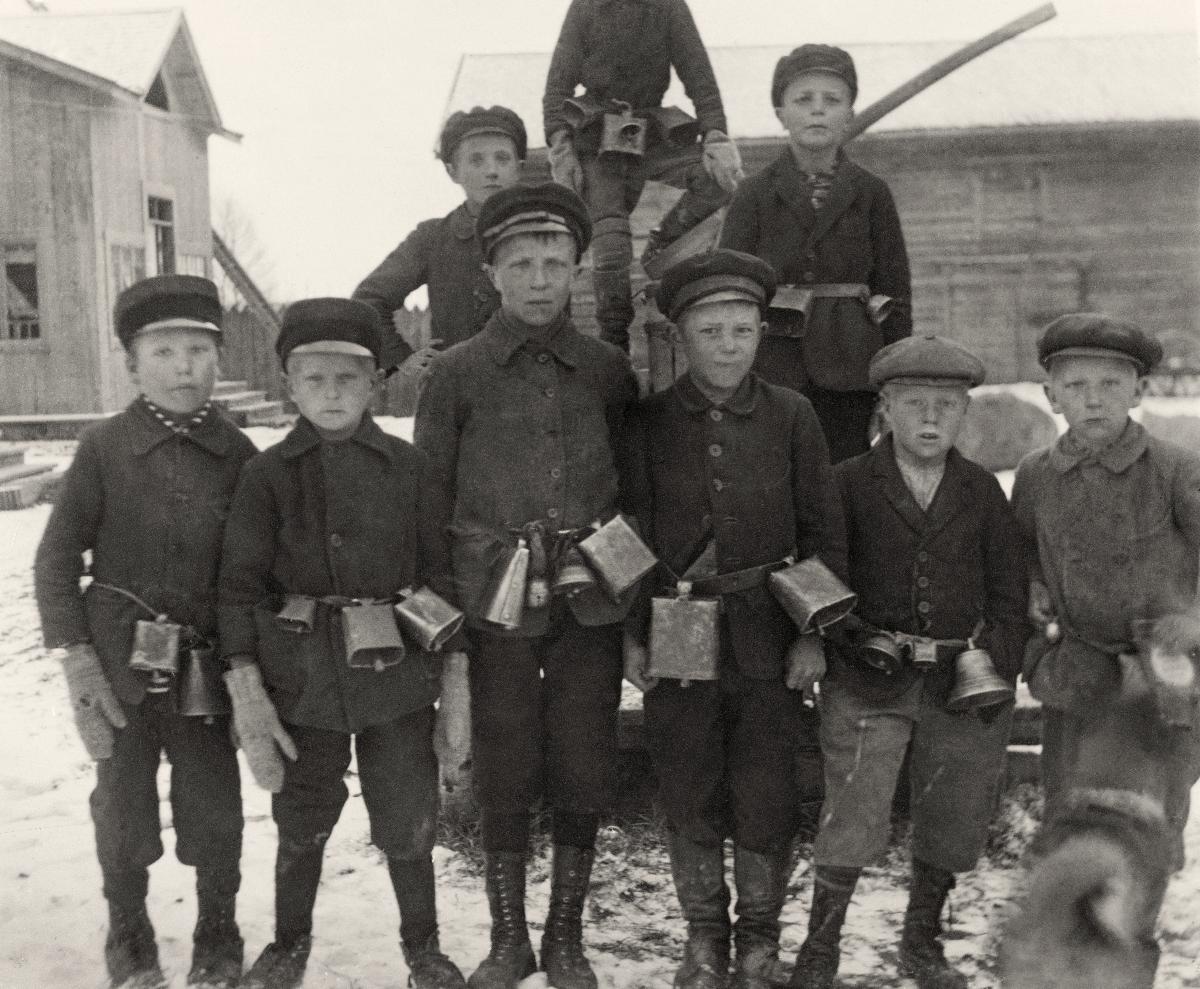
Vappu Laihialla; First of May in Laihia
sisällön kuvaus: Laihialainen vapunviettoperinne. Vapunaamuna pikku pojat juoksevat pitkin maanteitä kellot vyötäisillään. content description: A First of May tradition in Laihia, Finland. On First of May morning small boys run along the roads with cow bells tied around their waists.
Vuosi: 1925
Paikka: Suomi; Suomi, Pohjanmaa, Laihia
Aiheet: vappu; lapset (ikäryhmät); pojat (ikäryhmät); perinne; kellot (merkinantolaitteet); lehmänkellot; ryhmäkuvat; May Day; children (age groups); boys; tradition; children; group; bells; cow bells; first of may; traditions; första maj; barn (åldersgrupper); pojkar